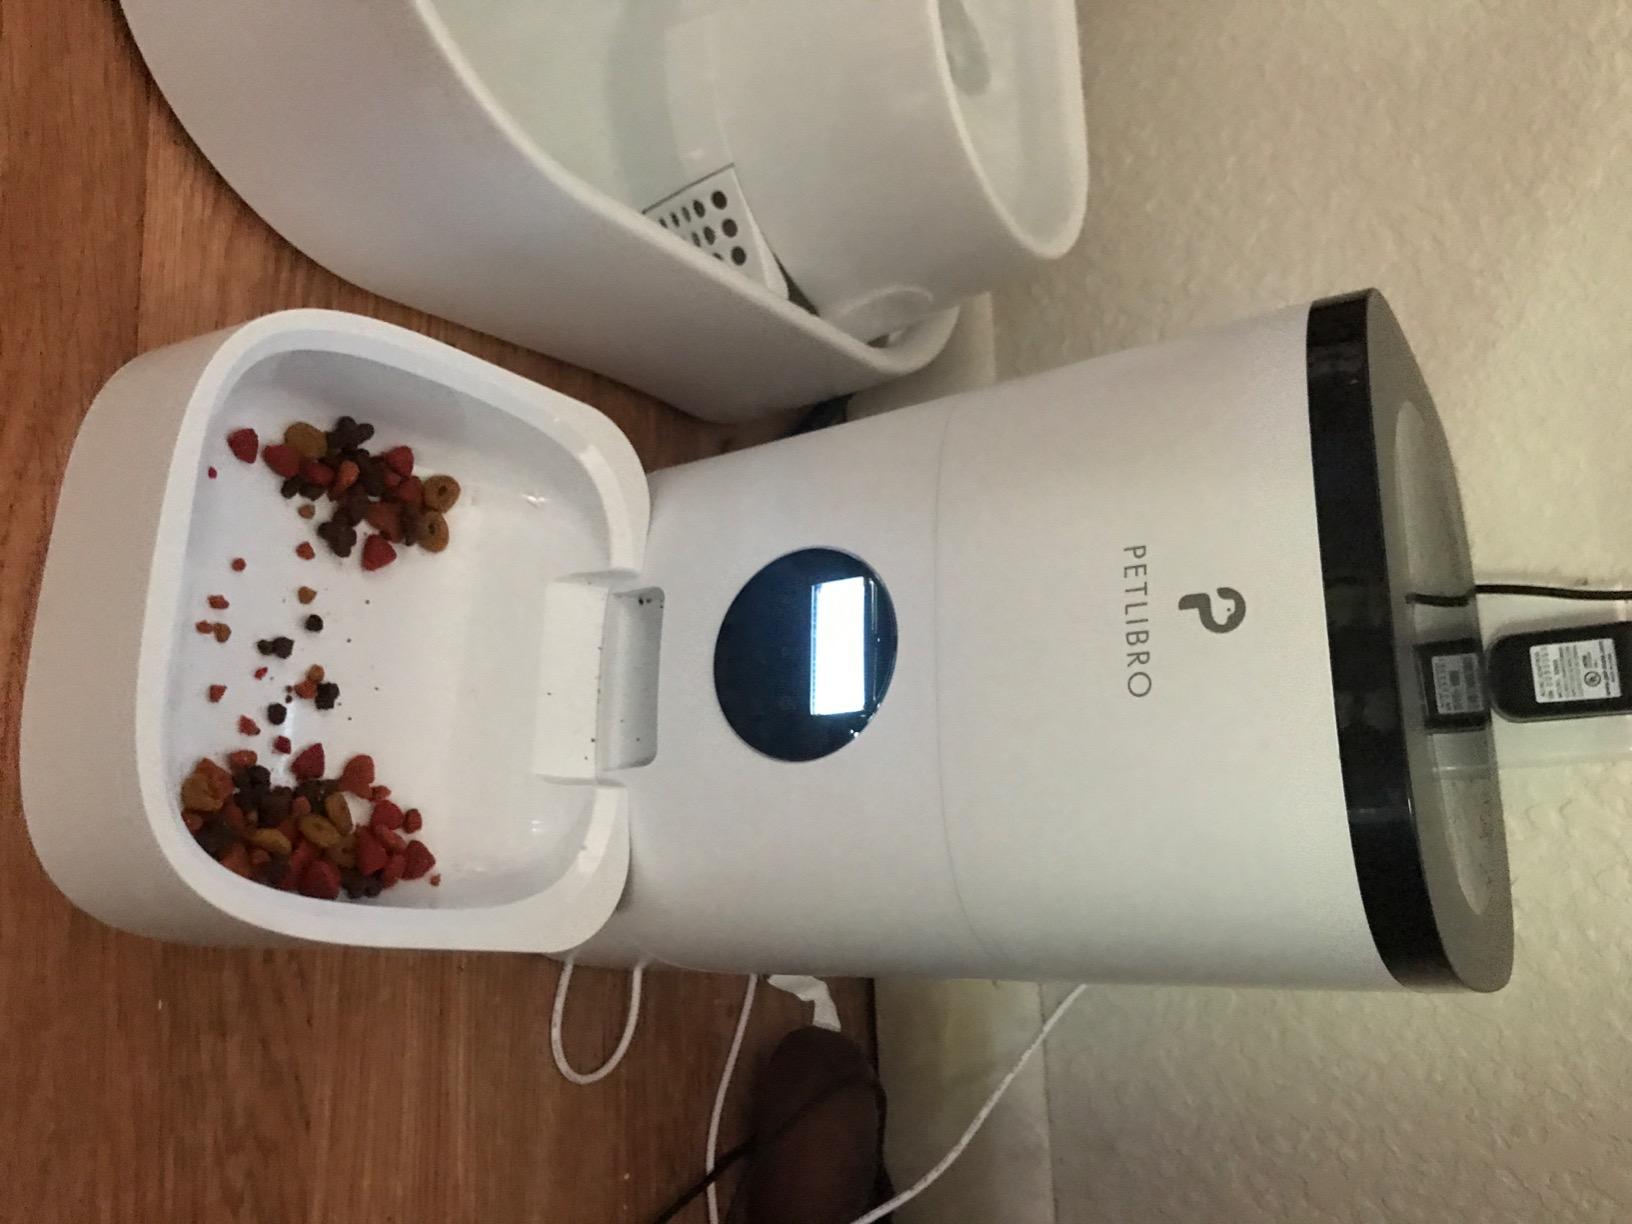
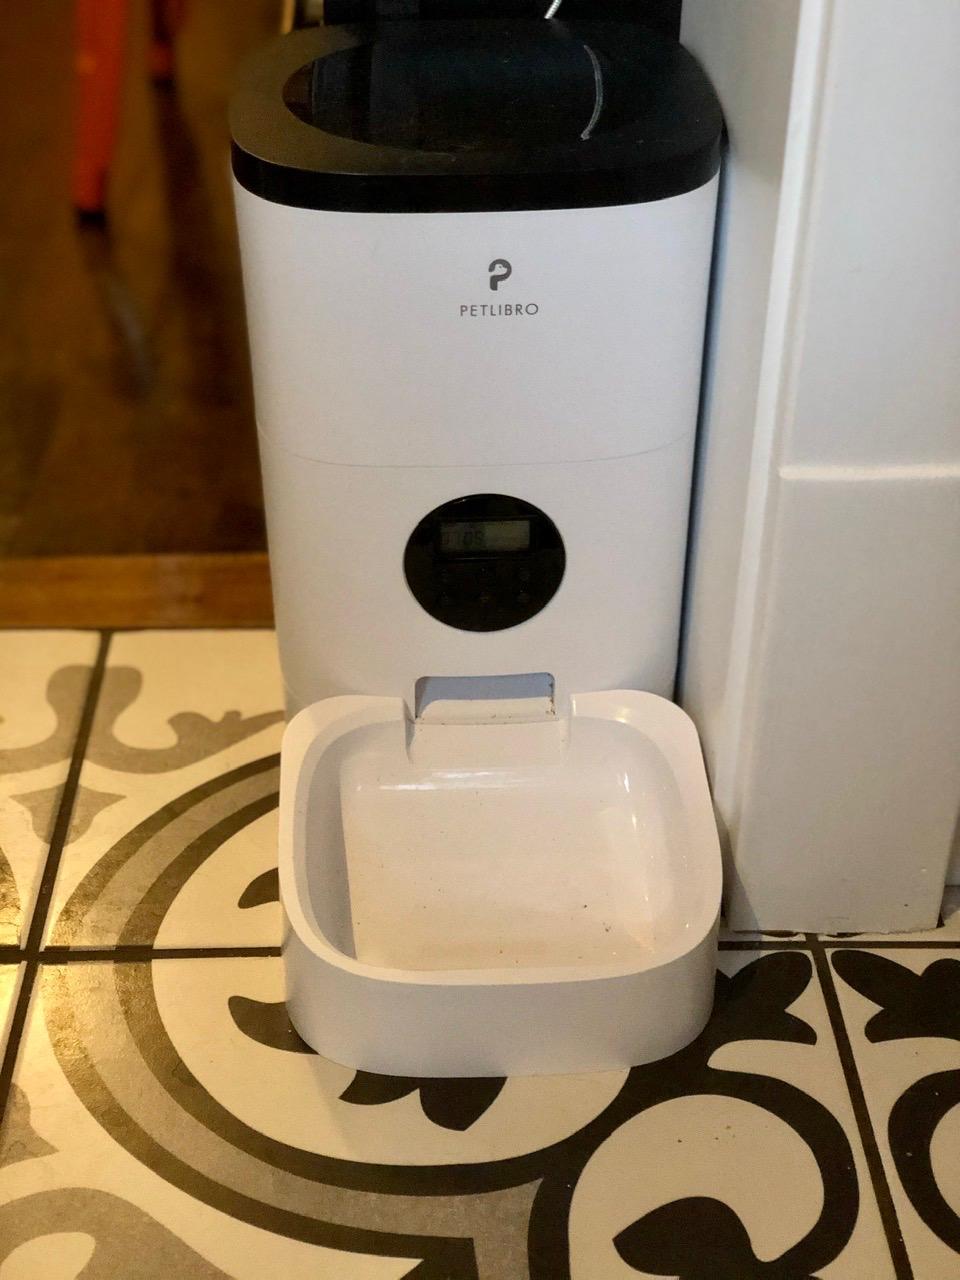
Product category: items_feeder
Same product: yes